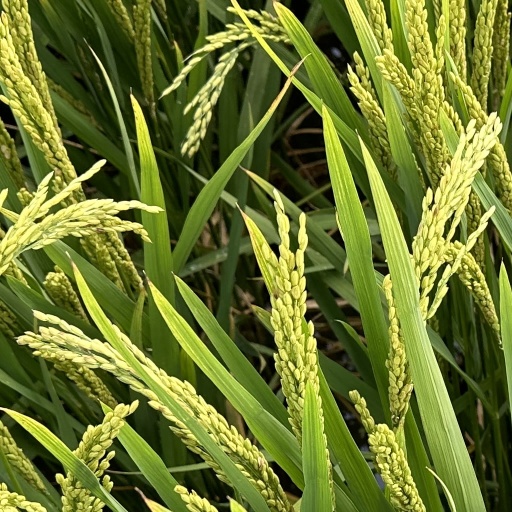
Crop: rice